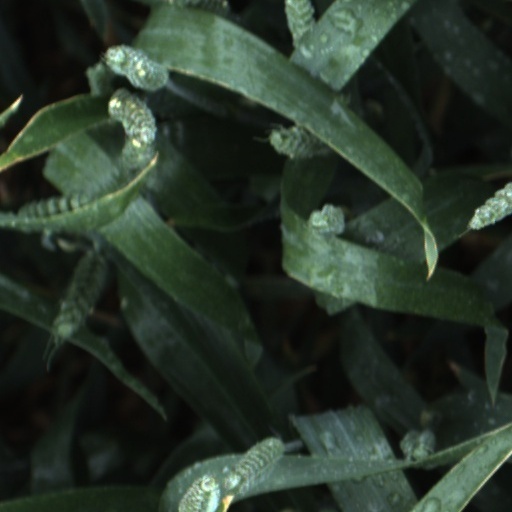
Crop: wheat